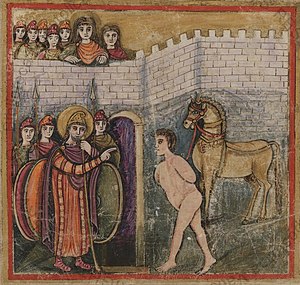
Sinon
Sinon som fange foran Trojas mure
Sinon var i græsk mytologi den græske kriger, der der overtalte trojanerne til at flytte Den trojanske hest inden for murerne. Han var søn af enten Aesimus eller Sisyfos.